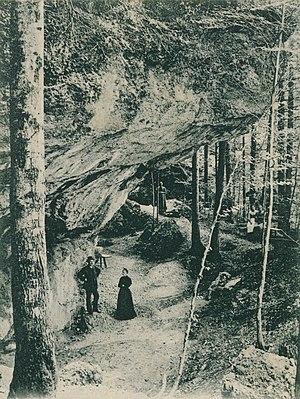
Site de chute de pierres et monument naturel Rappenfluh dans la municipalité de Hittisau dans le Bregenzerwald dans le Vorarlberg (Autriche).